NPO Toriy

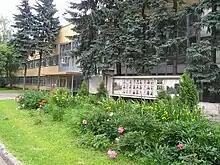
Main building of NPO Toriy

Toriy Scientific Production Association (romanized NPO Toriy) is a company based in Moscow, Russia. It is part of Ruselectronics.